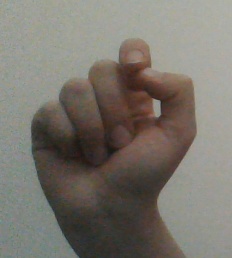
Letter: fa